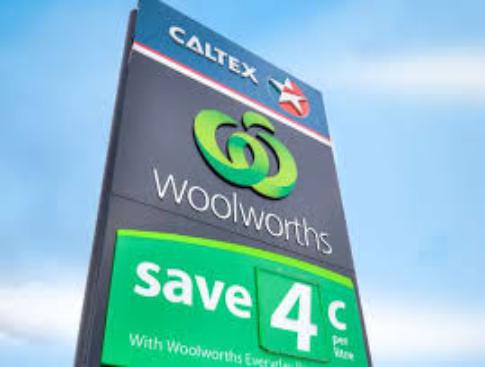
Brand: caltex woolworths
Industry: Others